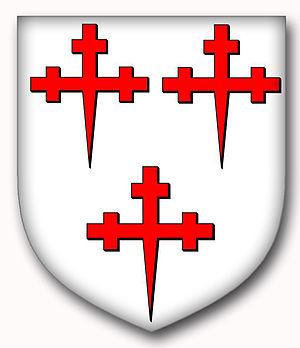
Patrick Adamson, est archevêque de Saint Andrews en Écosse de 1576 à 1589.
John Adamson, né en 1576 et mort peut-être en 1651, est un directeur d'université et un écrivain écossais.